Sky position (RA, Dec in degrees): 125.155, 18.368
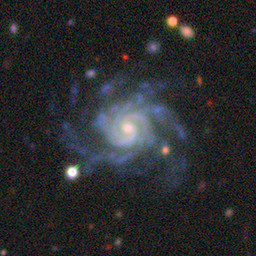
Galaxy morphology: Unbarred Tight Spiral Galaxies